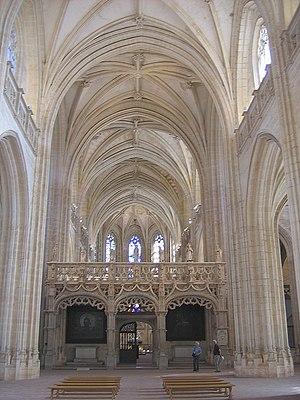
L'église Saint-Nicolas-de-Tolentin de Brou est une église faisant partie du monastère royal de Brou, à Bourg-en-Bresse dans l'Ain, qui fut construite à la demande de Marguerite d'Autriche.